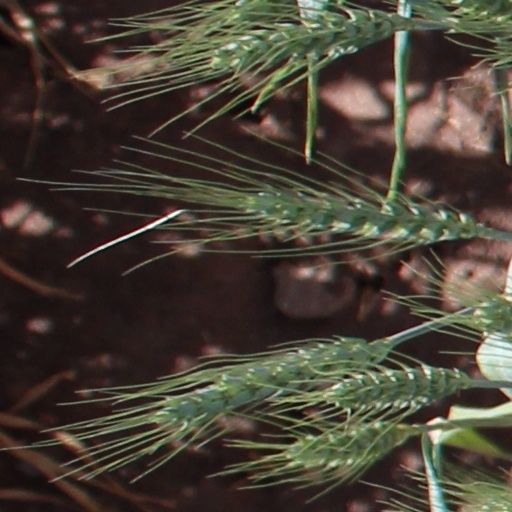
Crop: wheat